E. W. Pugin

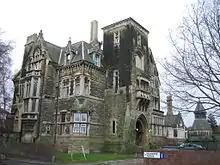
Meanwood Towers in Meanwood, Leeds

Edward Welby Pugin (11 March 1834 – 5 June 1875) was an English architect, the eldest son of architect Augustus Welby Northmore Pugin and Louisa Barton. His father was an architect in the Gothic Revival style, and after his early death in 1852 Edward continued his practice. At the time of his own early death in 1875, Pugin had designed and completed more than one hundred Catholic churches. His brothers Cuthbert and Peter continued the practice as Pugin & Pugin.